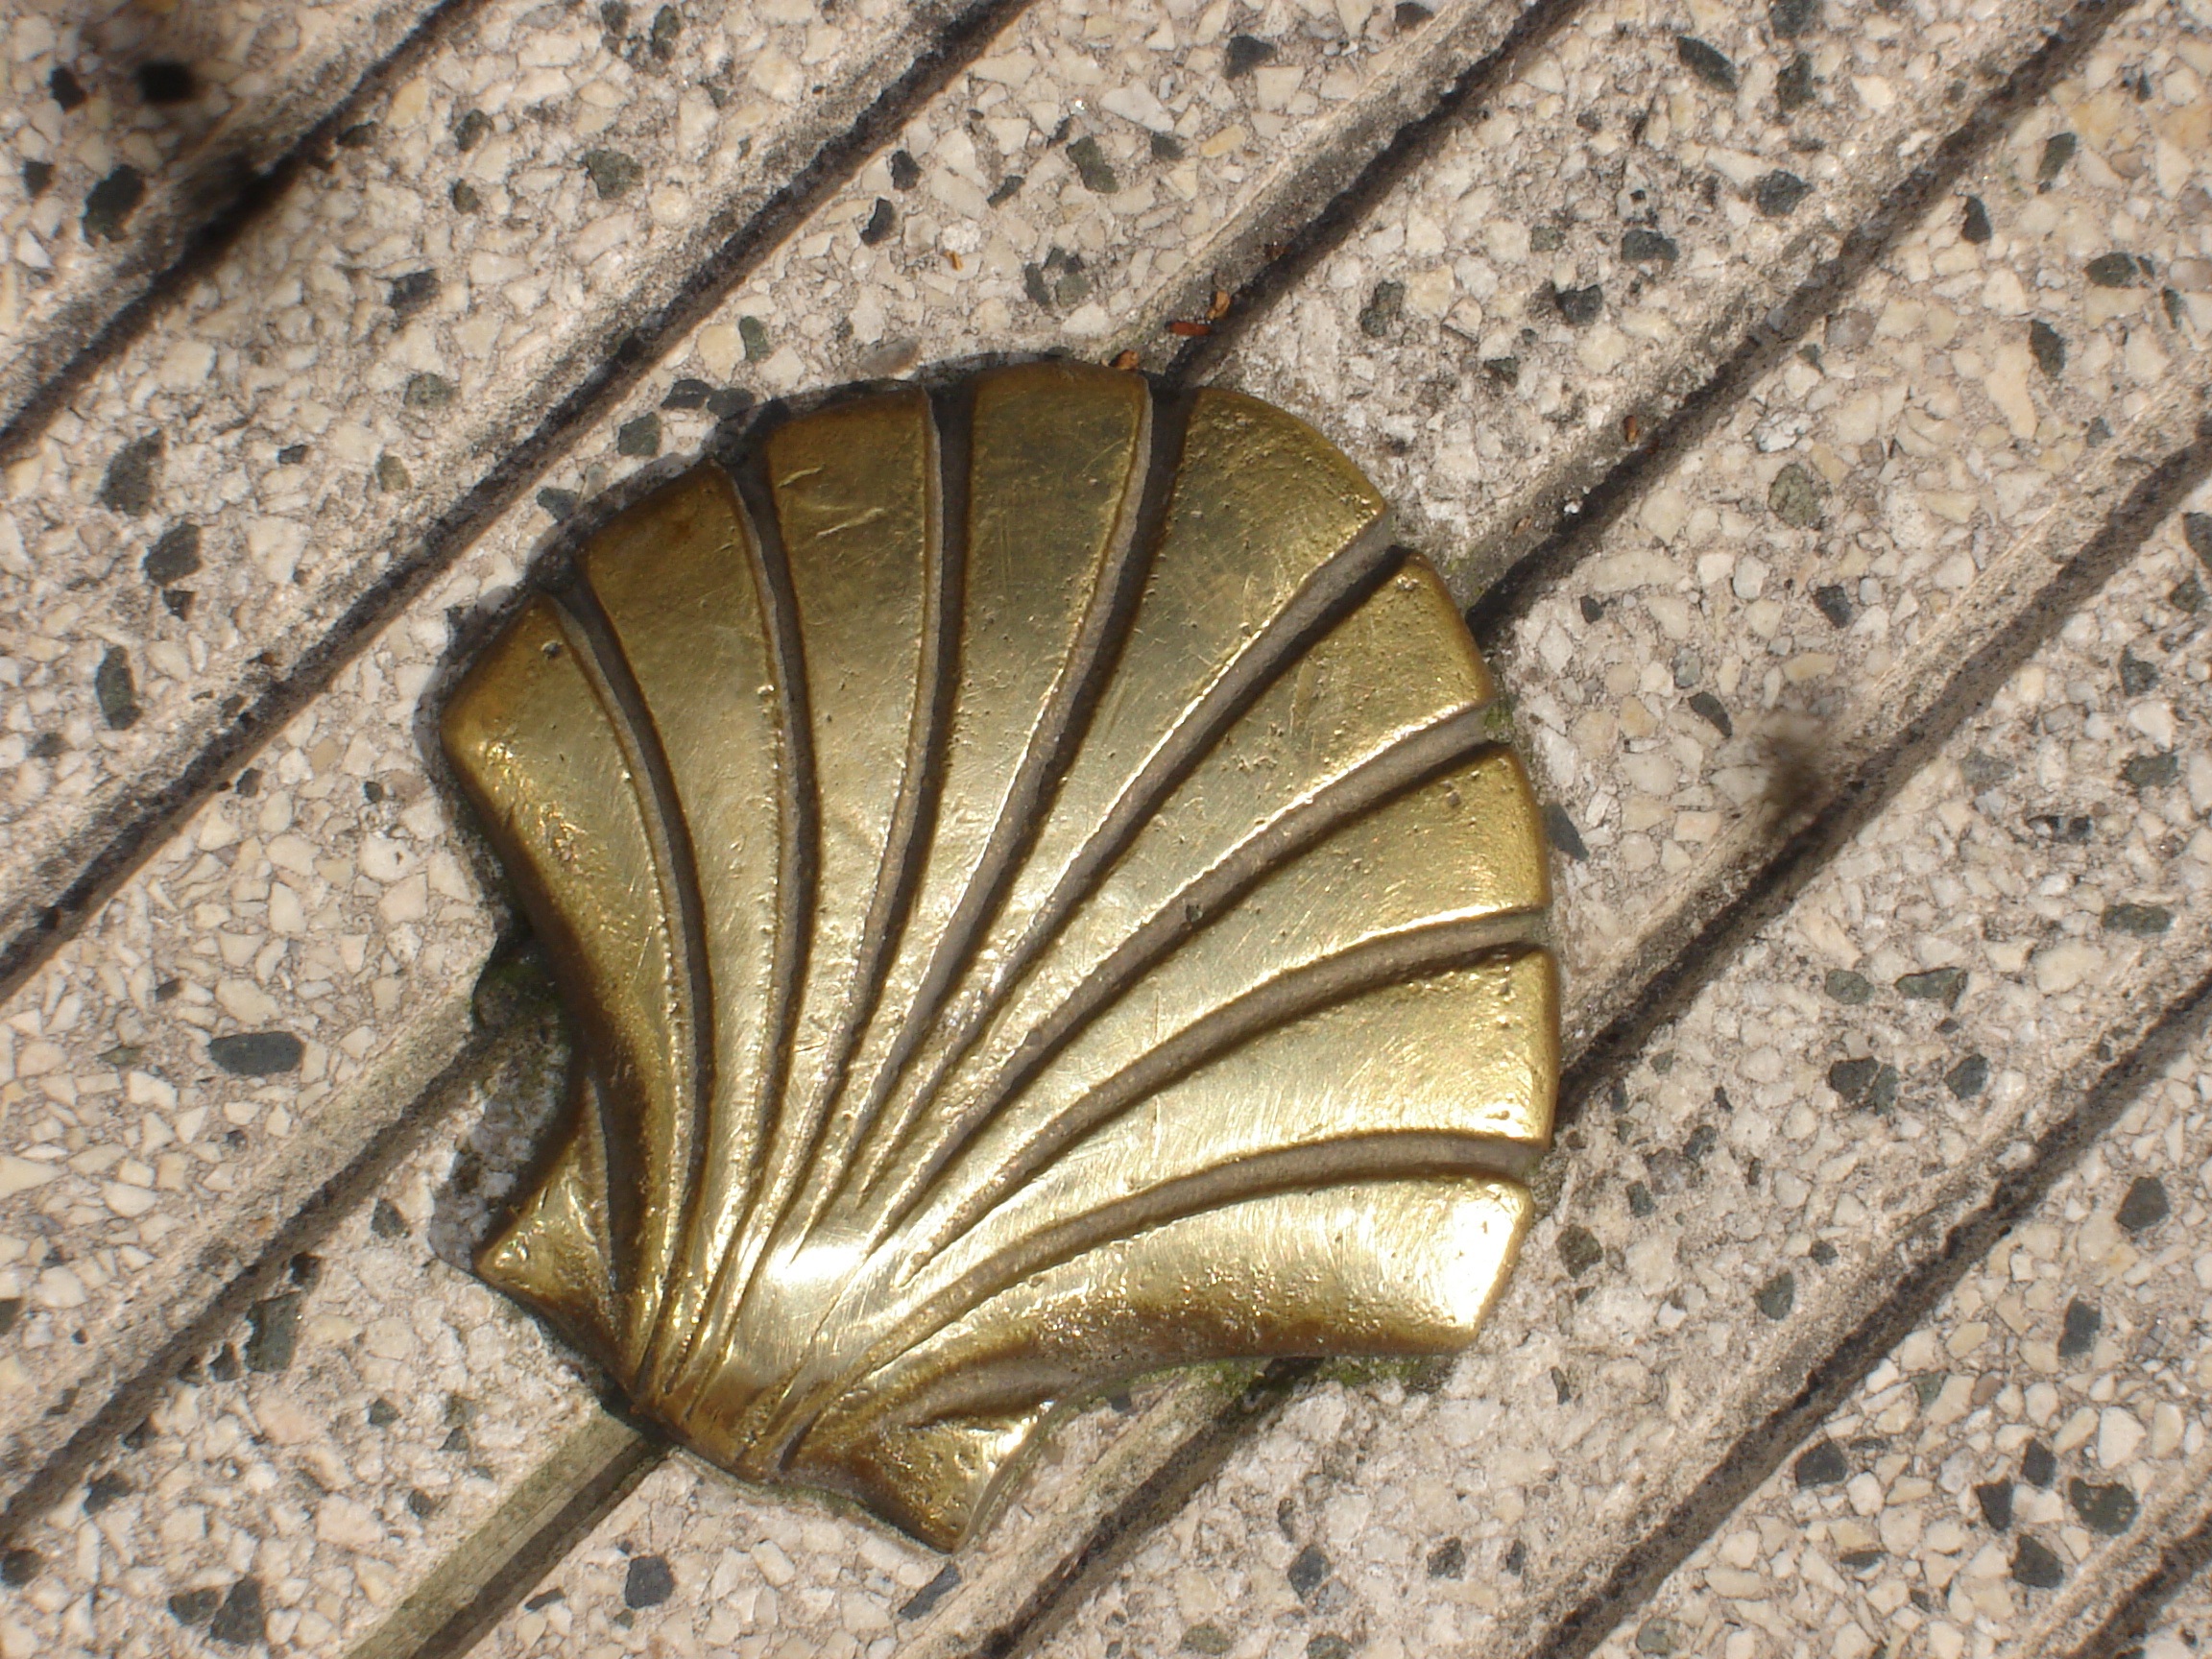
wing, wood, leaf, insect, butterfly, fauna, shell, invertebrate, compostela, macro photography, st jacques, moths and butterflies